The Park Centre for Mental Health

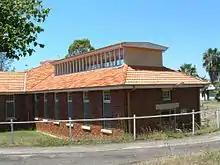
Kelsey House, 2001

Gladstone House, Jenner House and Kelsey House (all 1936) are located to the east of Fleming House and are nearly identical in form, scale and detail. Like Fleming House, these buildings are situated to overlook the cricket oval. The buildings are all single-storeyed brick buildings with unusual crab-like plan-forms, set within gardens enclosed with low wire fences. The gardens are mostly lawn with mature trees such as Poincianas. The central portion of each building comprises a large dining/day room with service facilities such as kitchens and bathrooms to the rear. The four wings of each building contain dormitories and single rooms. Each of the dining rooms has a large roof lantern with fixed glass panels that allow natural light to penetrate the room. Each of the buildings has terracotta tiled roofs and large casement windows which have aluminium security screens fitted on the outside.